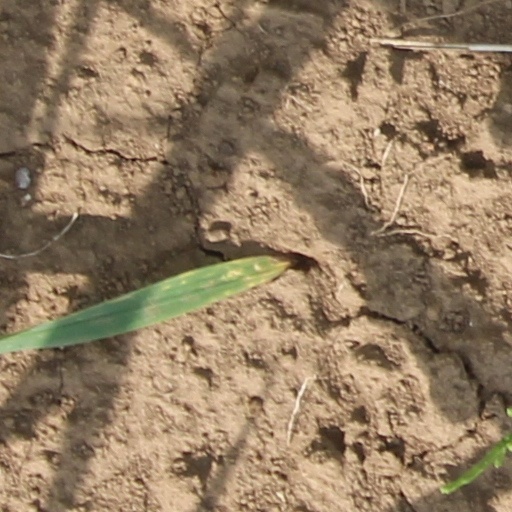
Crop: wheat